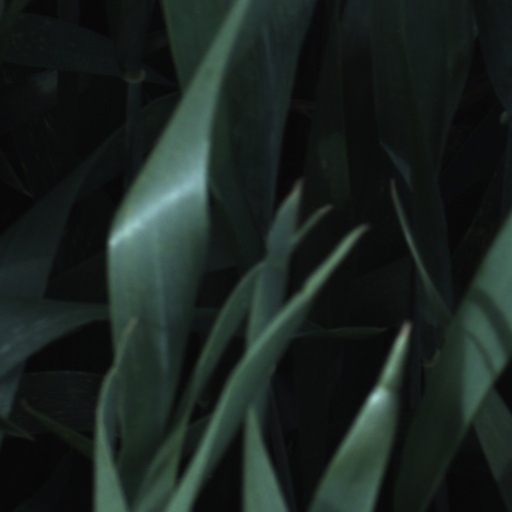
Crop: wheat